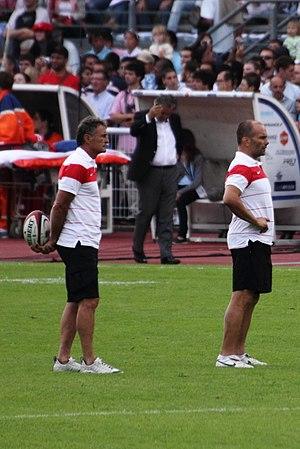
Yannick Bru, né le 22 mai 1973 à Auch, est un joueur et entraîneur de rugby à XV français. Il a joué en équipe de France et évoluait au poste de talonneur, puis devient entraîneur en 2007.